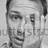
Emotion: neutral